Frogs in culture

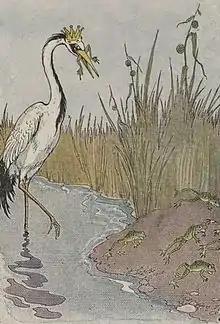
A frog being eaten by King Stork, an illustration by Milo Winter in a 1919 Aesop anthology

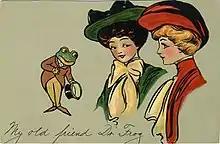
"My Old Friend Dr. Frog". Promotional postcard for "Frog In Your Throat" Company throat medicine

To the Egyptians, the frog was a symbol of life and fertility, since millions of them were born after the annual flooding of the Nile, which brought fertility to the otherwise barren lands. Consequently, in Egyptian mythology, there began to be a frog-goddess, who represented fertility, named "Heqet". Heqet was usually depicted as a frog, or a woman with a frog's head, or more rarely as a frog on the end of a phallus to explicitly indicate her association with fertility. A lesser known Egyptian god, Kek, was also sometimes shown in the form of a frog.